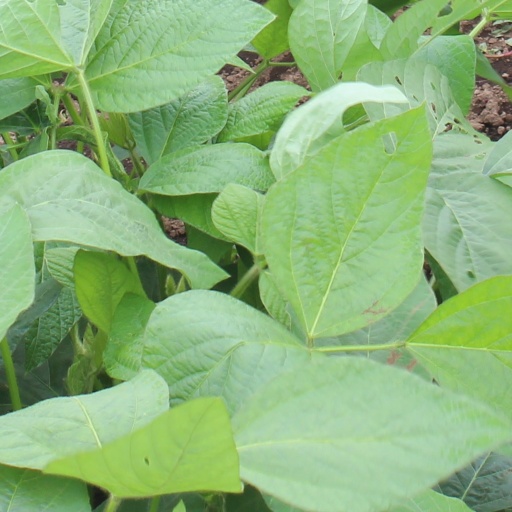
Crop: soybean